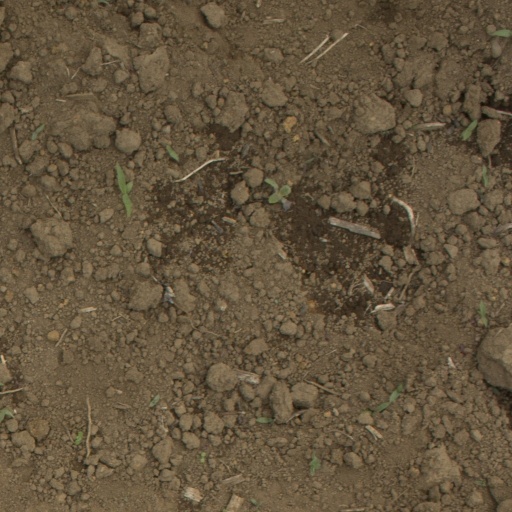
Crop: Jerusalem artichoke